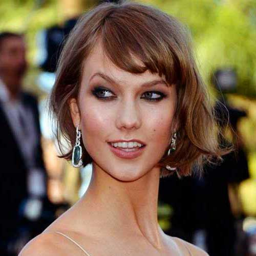
female celebrities with short hair the best short hairstyles